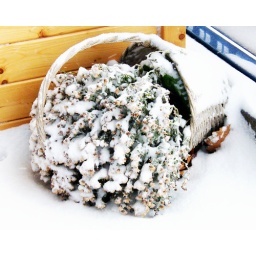
A basket on our balcony in the snow.